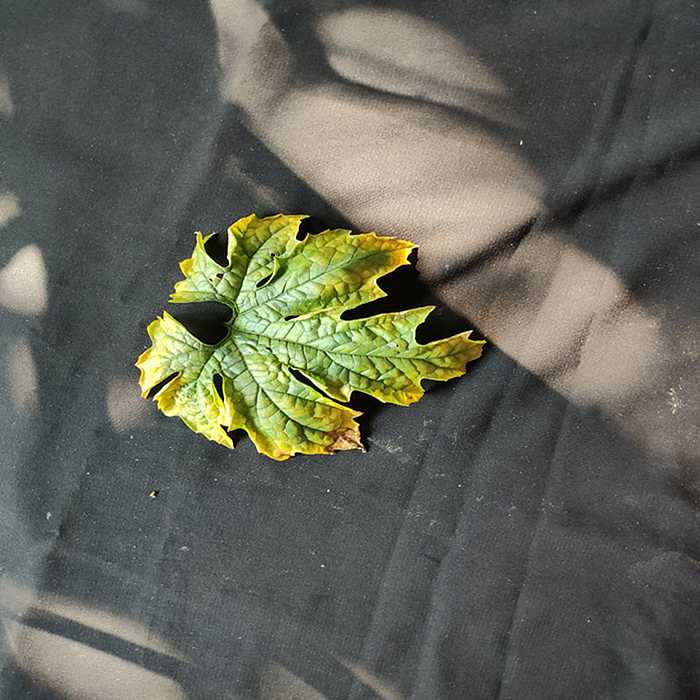
Plant: Bitter Gourd
Label: Fusarium wilt